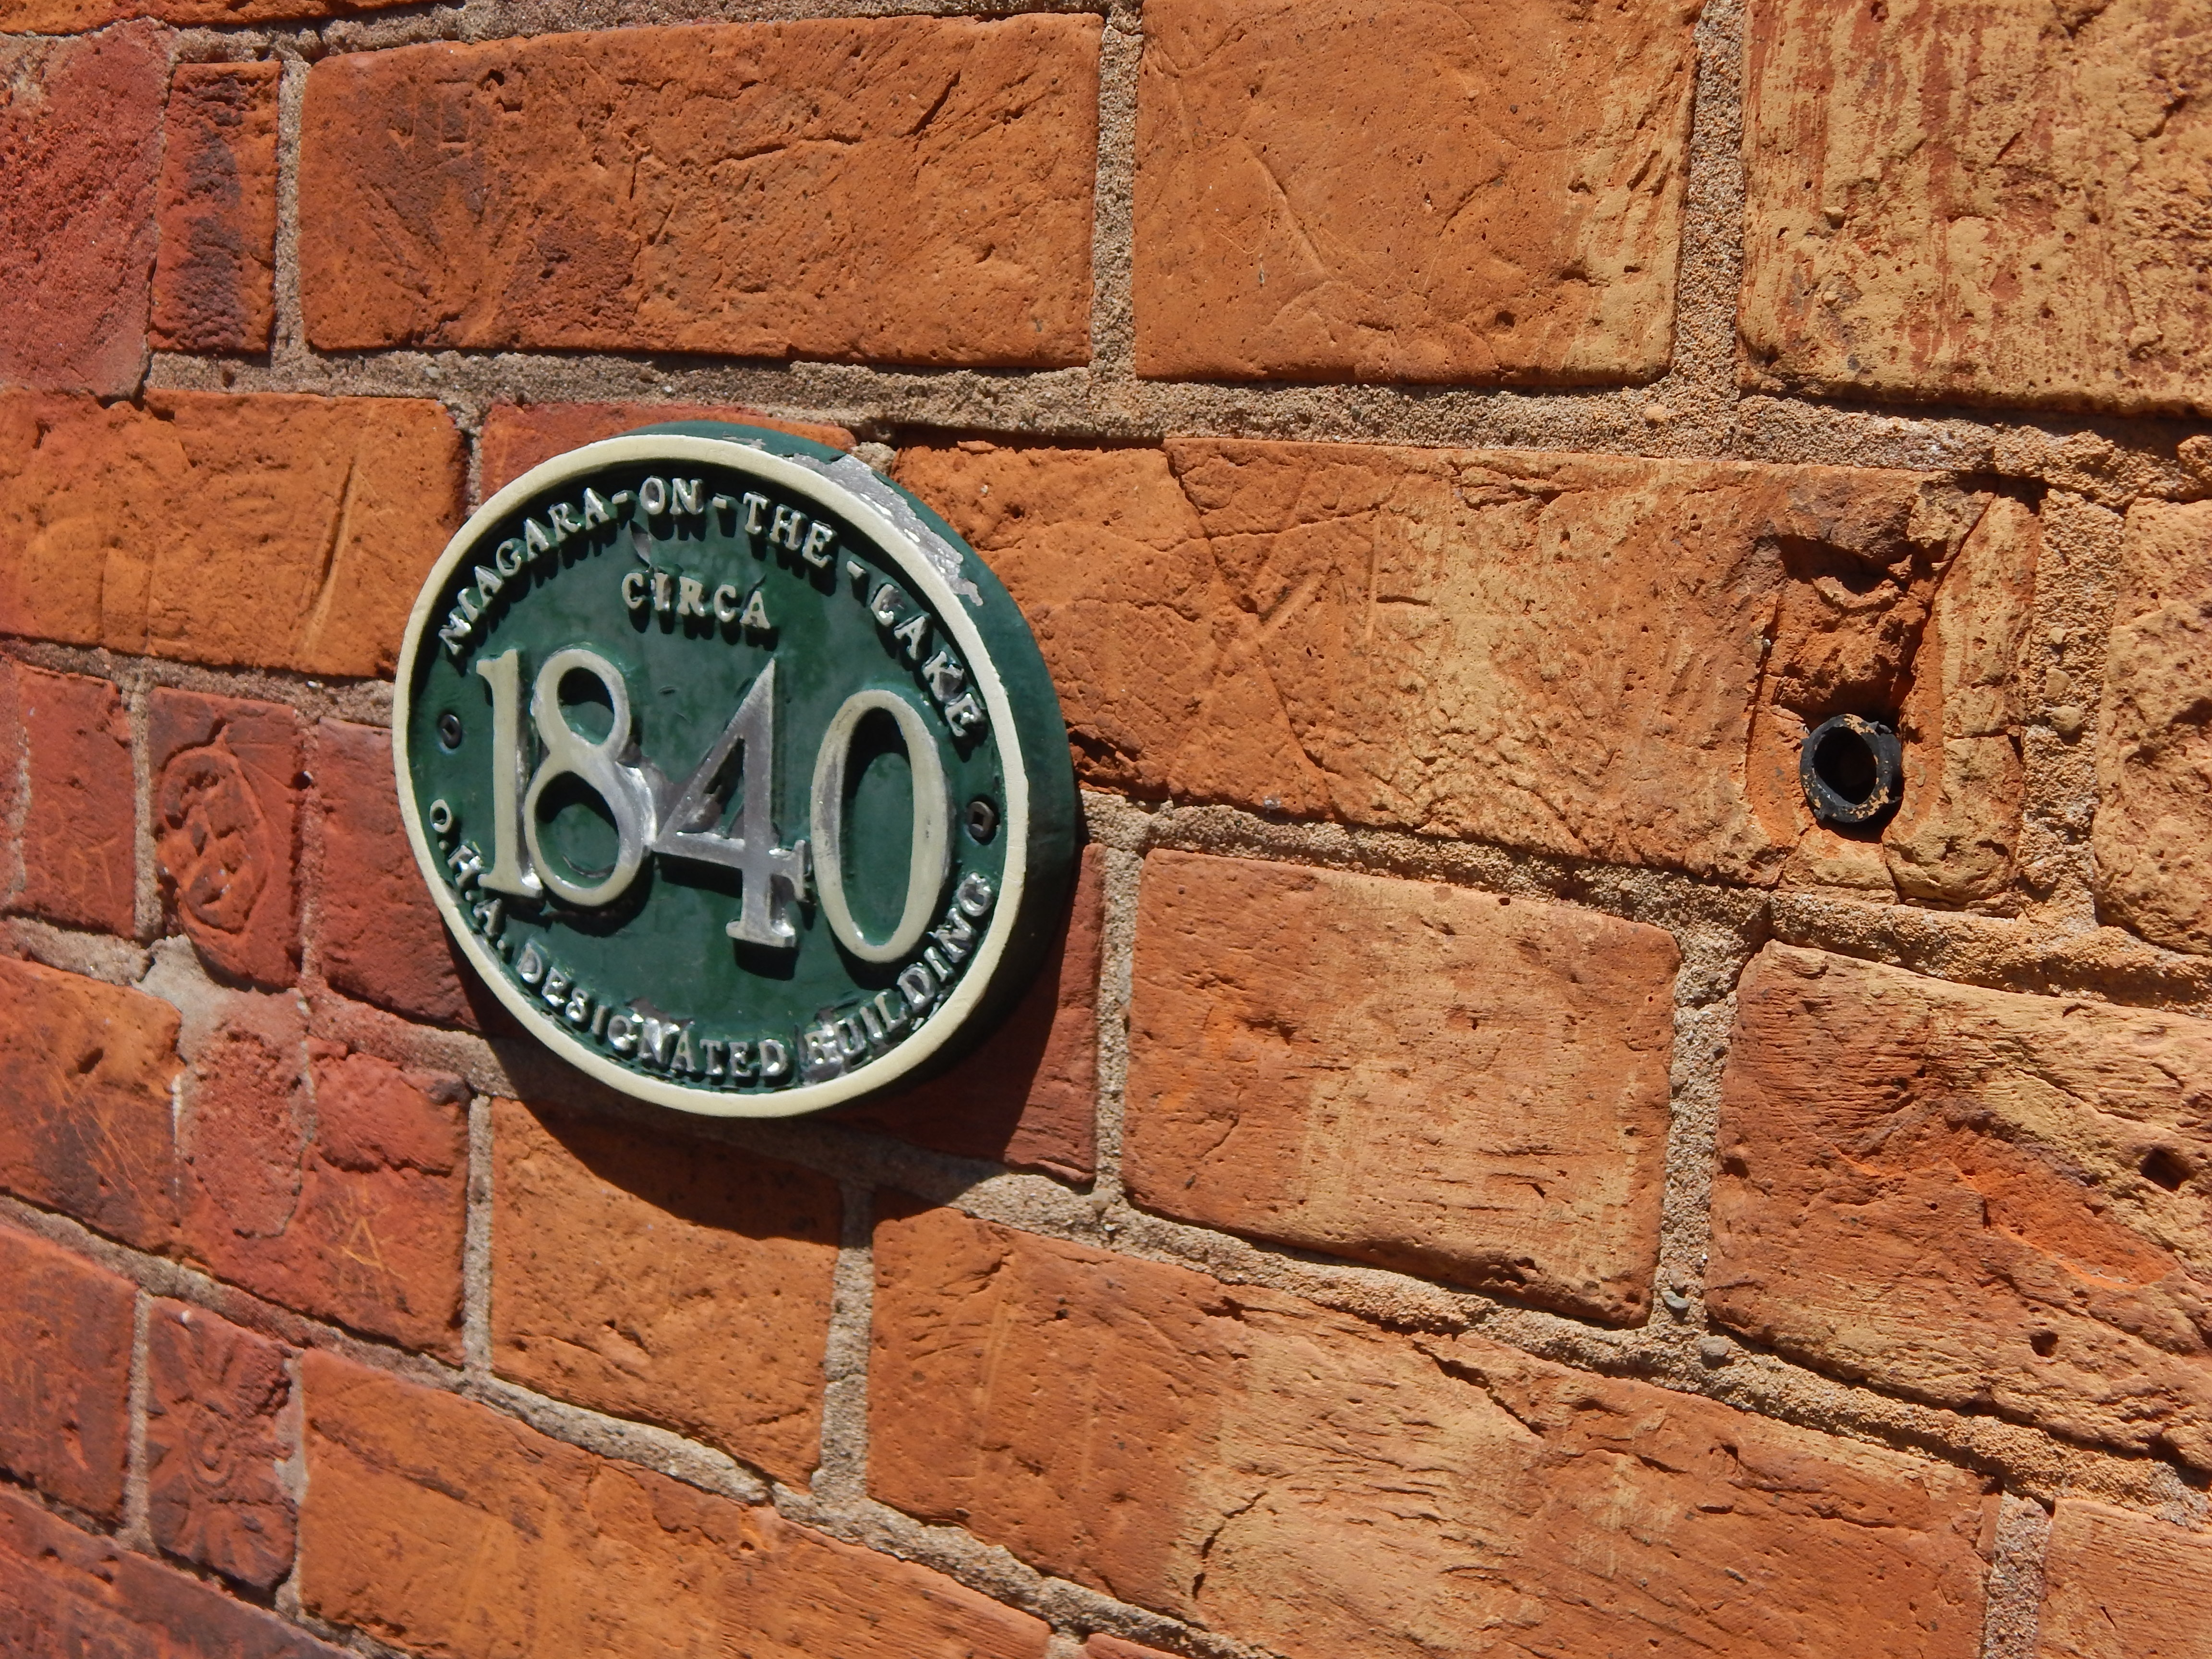
rock, wood, number, wall, soil, brick, material, bricks, plaque, classic, brickwork, protected, ancient history, 1840